Van 't Hoff equation

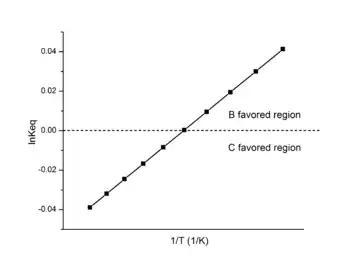
Van 't Hoff analysis

In biological research, the Van 't Hoff plot is also called Van 't Hoff analysis. It is most effective in determining the favored product in a reaction. It may obtain results different from direct calorimetry such as differential scanning calorimetry or isothermal titration calorimetry due to various effects other than experimental error.